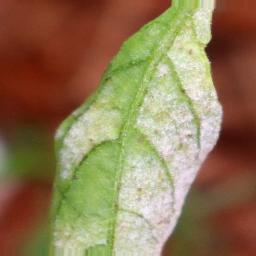
Label: powdery mildew